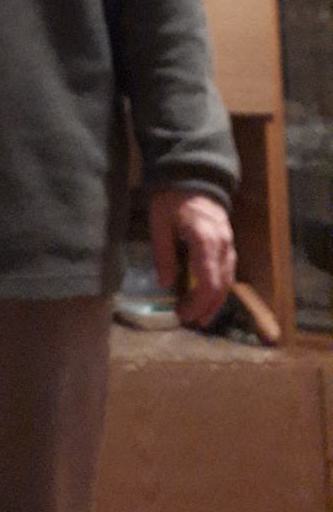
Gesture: no_gesture